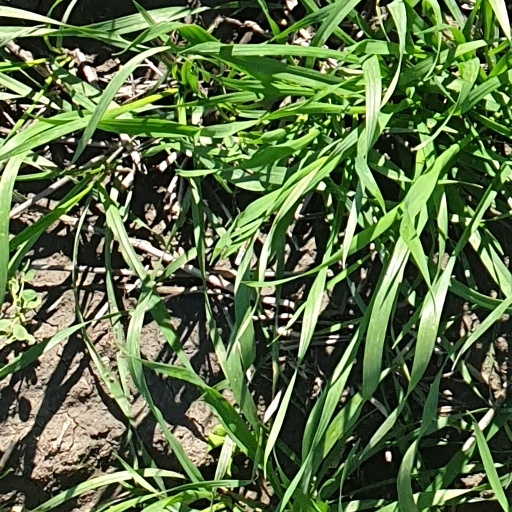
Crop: wheat